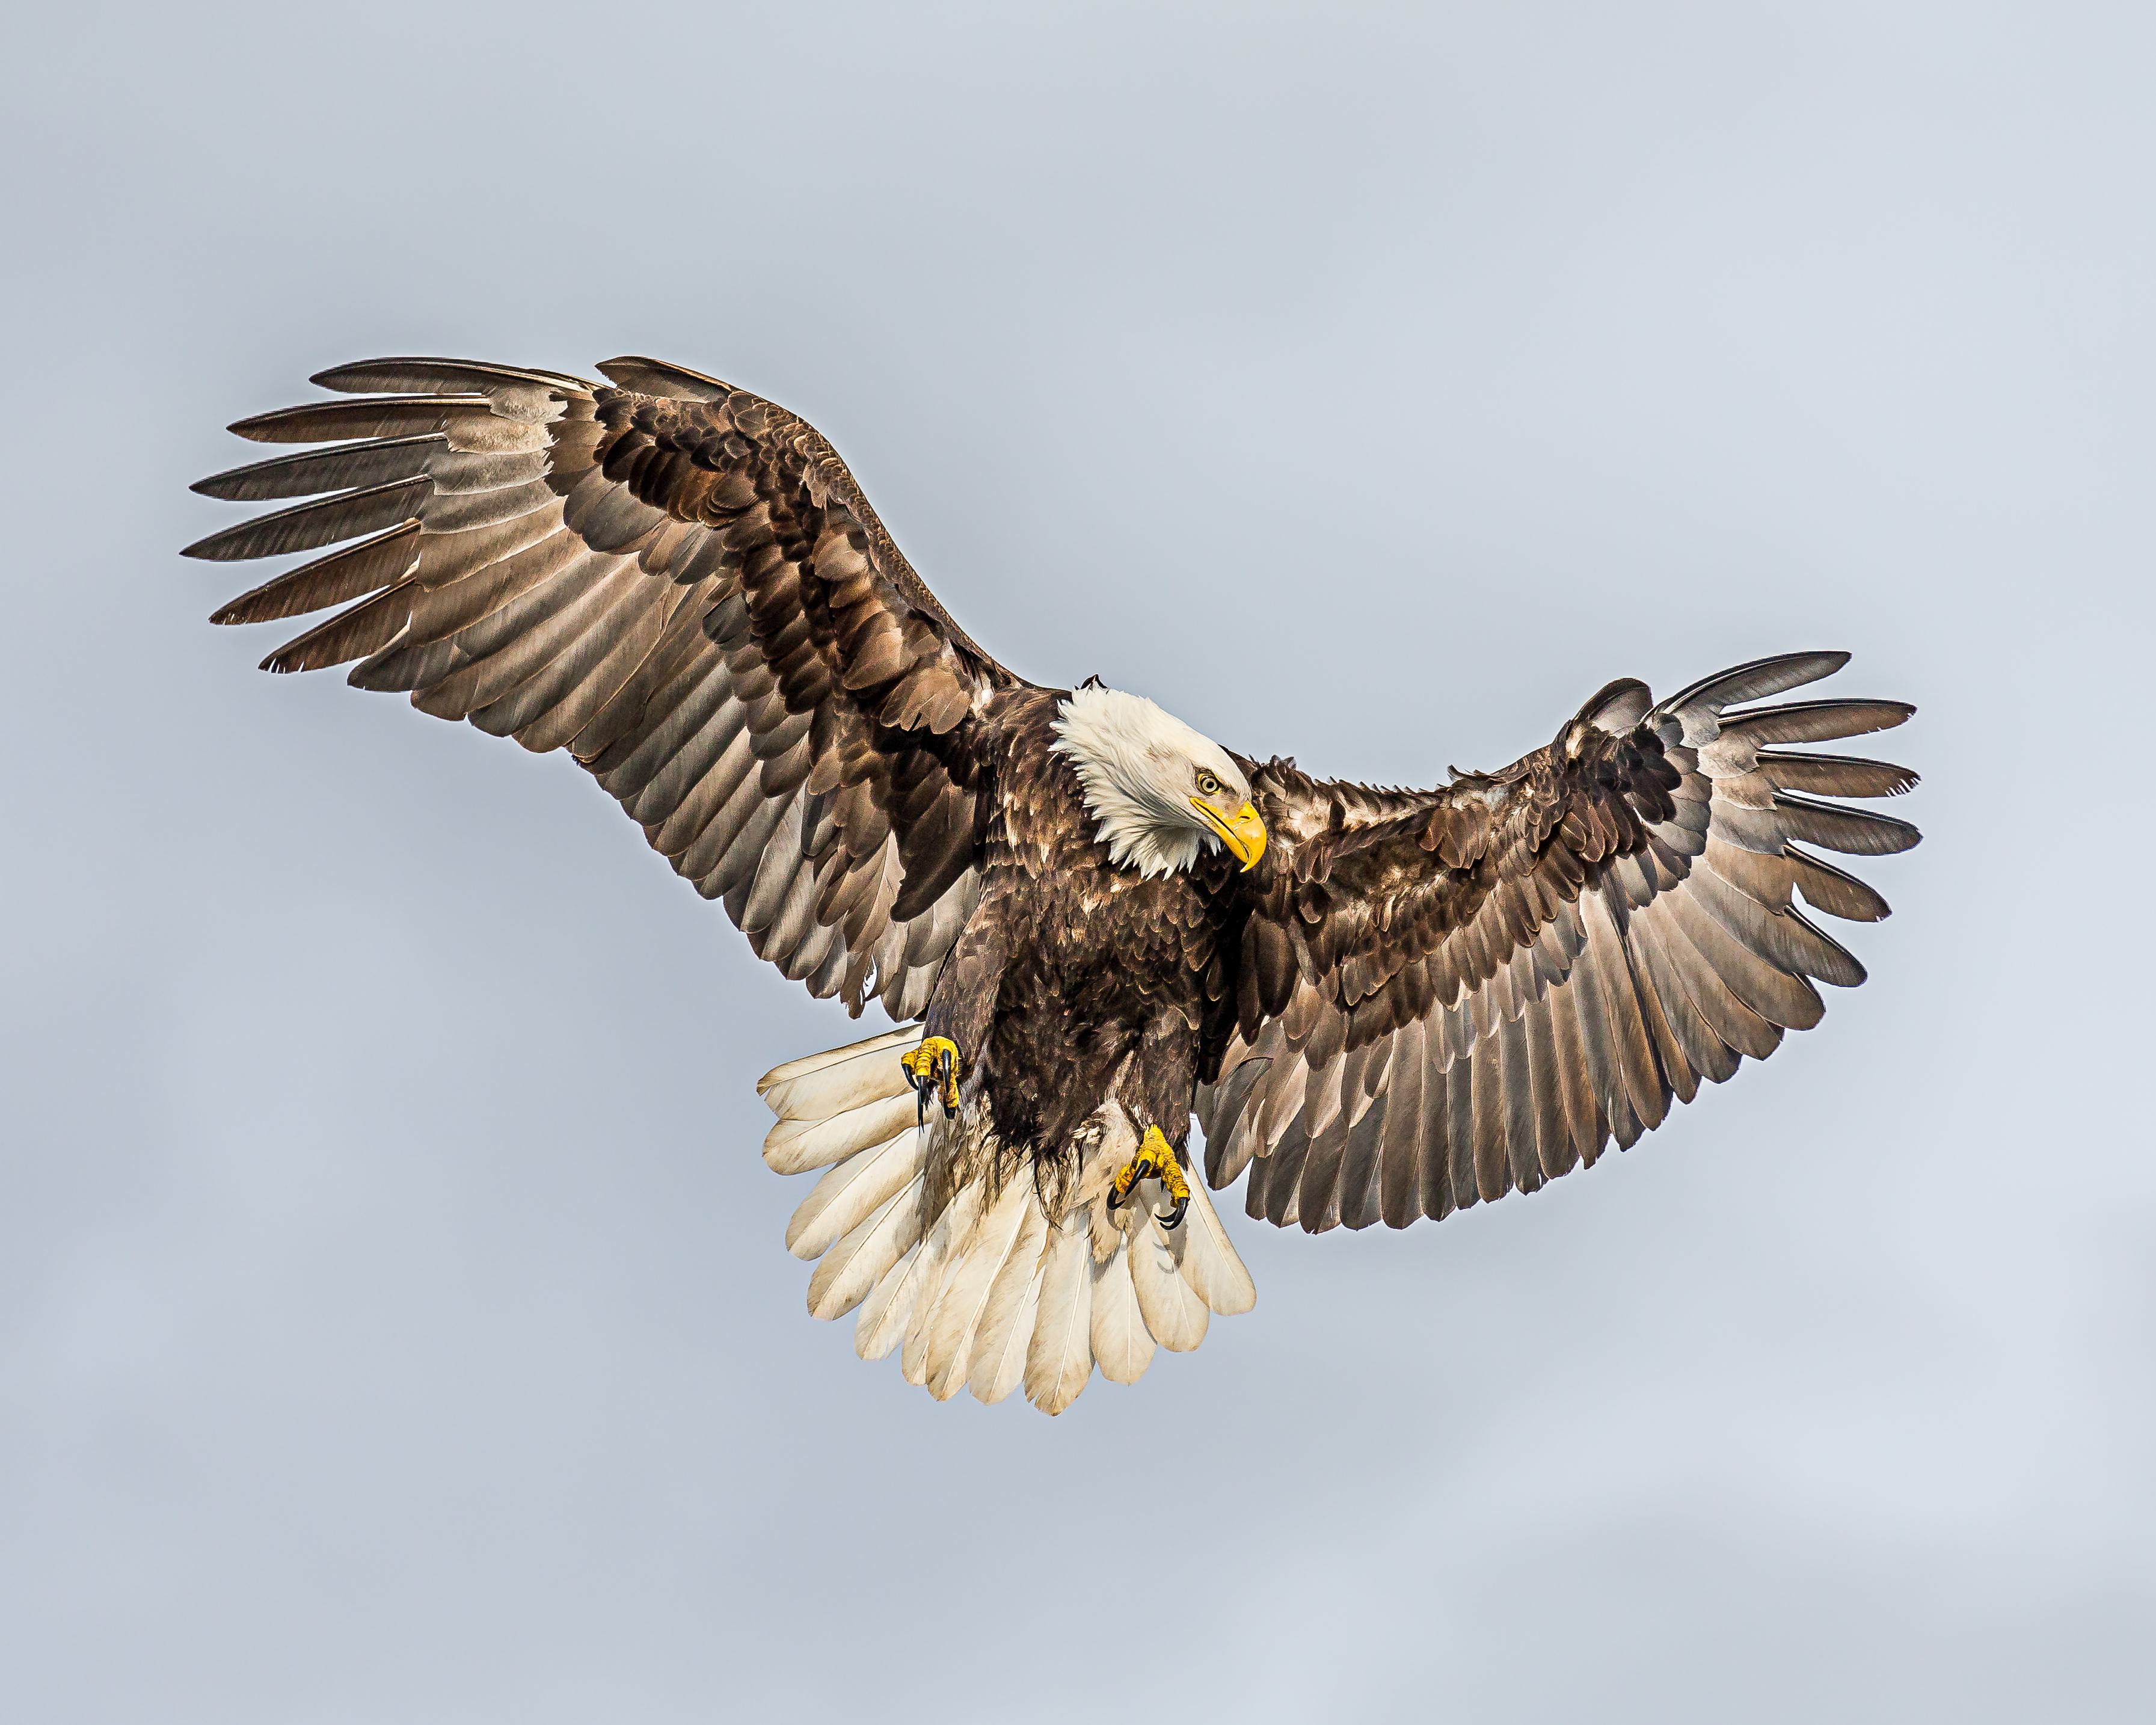
bird, wing, explore, wildlife, beak, fishing, eagle, fauna, bird of prey, bald eagle, vertebrate, explored, alaska, falcon, buzzard, inflight, bif, kachemakbay, andymorffew, morffew, naturethroughthelens, eiap, baldeagle, accipitriformes